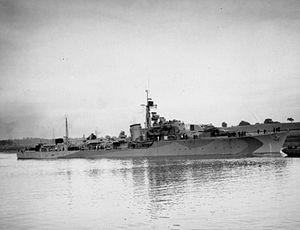
La Classe U et V est une série de 16 destroyers construite pour la Royal Navy et lancée entre 1942 et 1943. Elle a servi durant la Seconde Guerre mondiale.